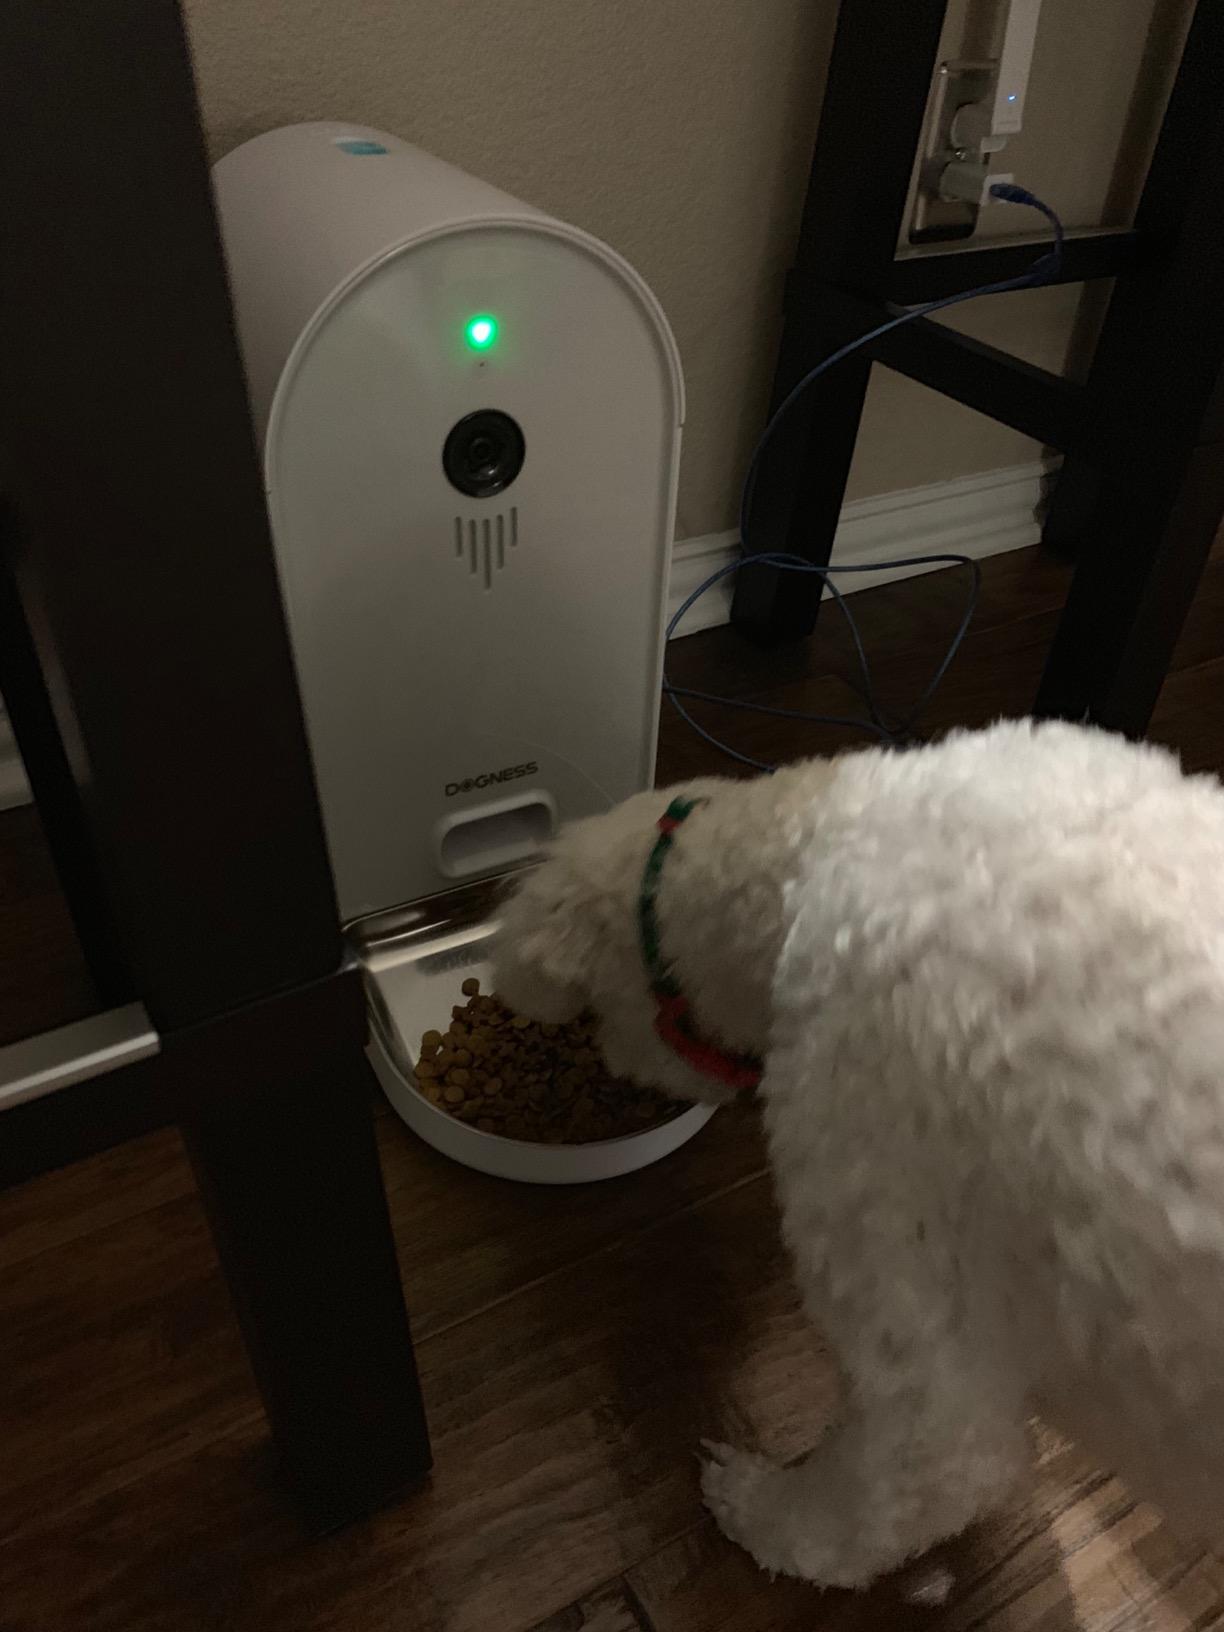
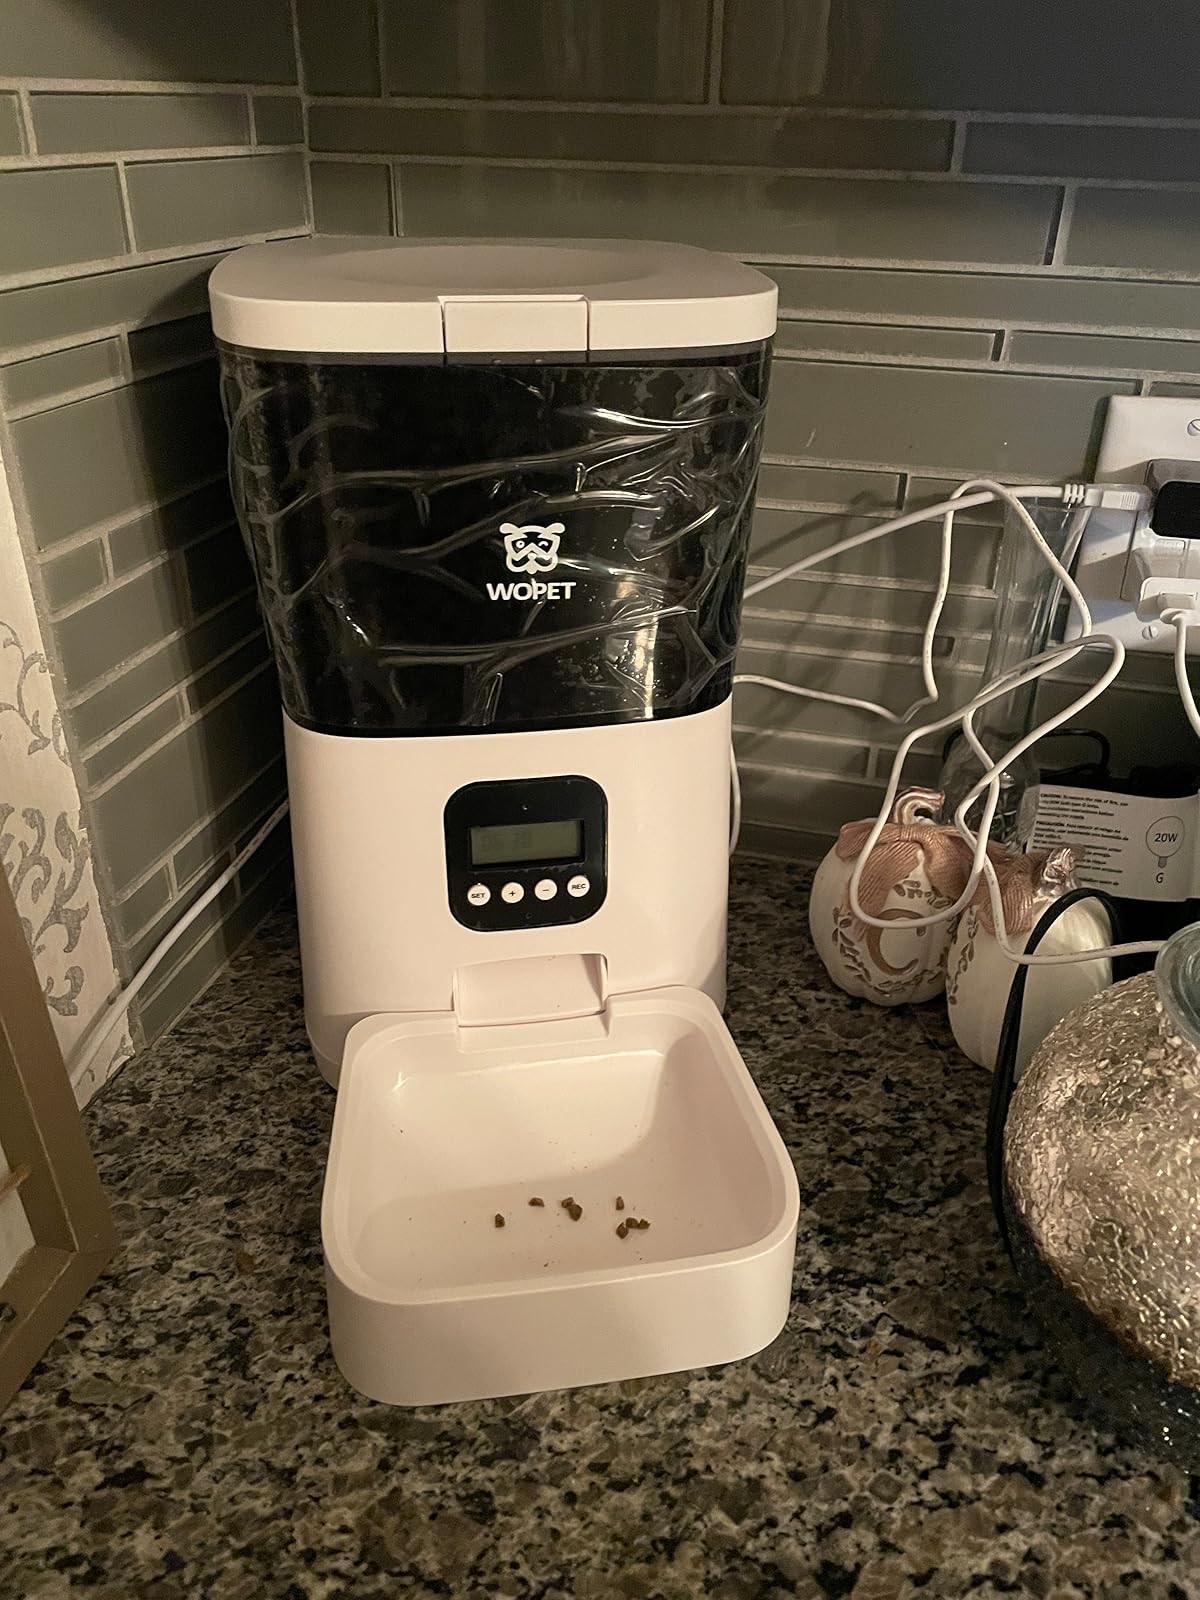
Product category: items_feeder
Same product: no